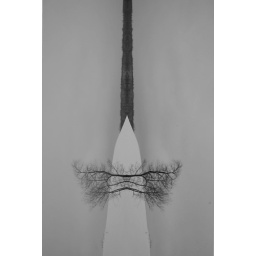
... gave this tree in the the field a mirage and flipped it on its side...